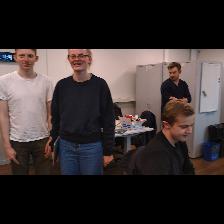
Label: Human